Melqart

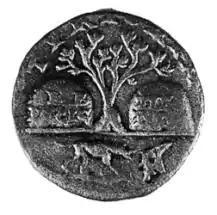
A Phoenician coin depicting the legend of the dog biting the sea snail

A youth of divine beauty appeared to Hannibal in the night. The youth told Hannibal he had been sent by the supreme deity, Jupiter, to guide the son of Hamilcar to Italy. “Follow me,” said the ghostly visitor, “and see that that thou look not behind thee.” Hannibal followed the instructions of the visitor. His curiosity, however, overcame him, and as he turned his head, Hannibal saw a serpent crashing through forest and thicket causing destruction everywhere. It moved as a black tempest with claps of thunder and flashes of lightning gathered behind the serpent. When Hannibal asked the meaning of the vision the being replied, “What thou beholdest is the desolation of Italy. Follow thy star and inquire no farther into the dark counsels of heaven.”